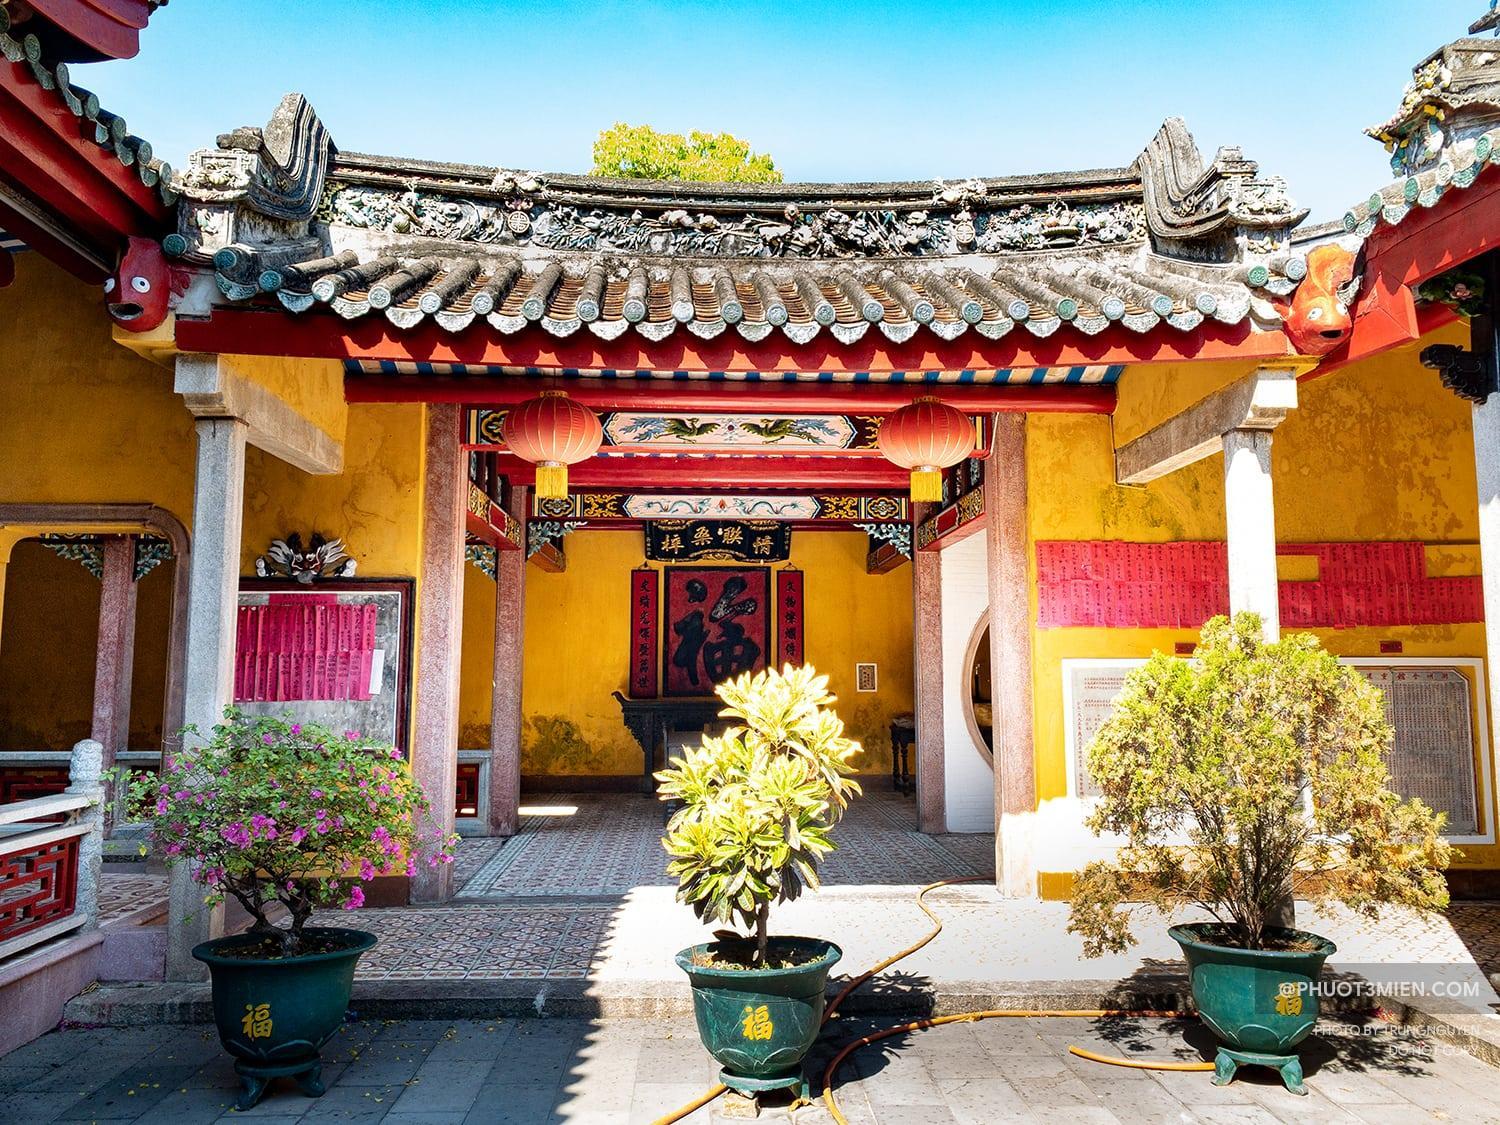
đây là hình ảnh nhìn từ sân trước của một căn nhà có kiến trúc cổ